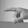
ASL letter: P